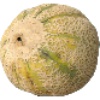
Label: cantaloupe